Martin O'Malley 2016 presidential campaign

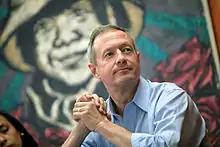
O'Malley speaking at an immigration roundtable in Phoenix, Arizona

Many in the Latino community consider O'Malley a strong ally on immigration reform. For instance, Congressman Luis Gutiérrez called him a "champion" of immigration in 2014 when the two were working to oppose the White House's deportation policy. O'Malley's support for allowing minors escaping violence in their home countries to stay in the United States put him at odds with the White House, which favored sending them home. When he was Governor of Maryland, O'Malley signed a statewide DREAM Act allowing young illegal immigrants to pay in-state college tuition and to a bill to get driver's licenses.